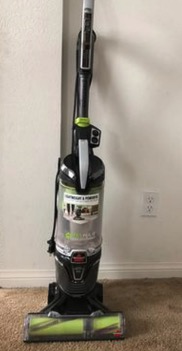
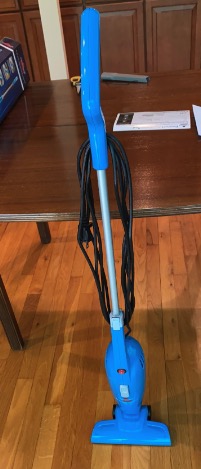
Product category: items_vacuum
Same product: no